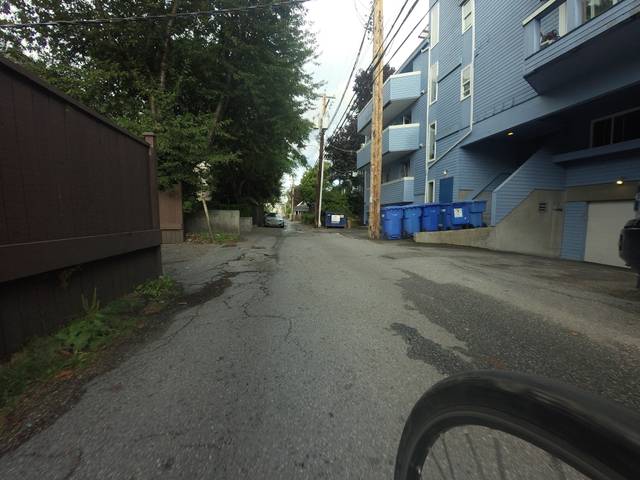
Region: Canada
Coordinates: 49.27, -123.149